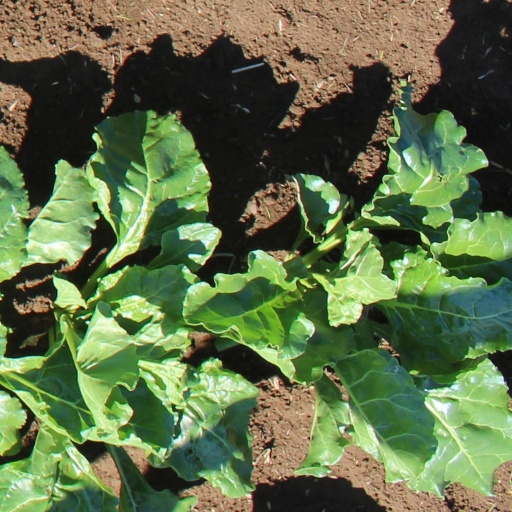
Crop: sugar beet